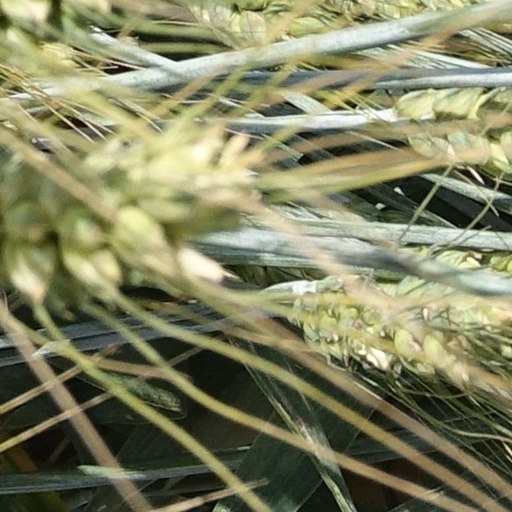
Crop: wheat